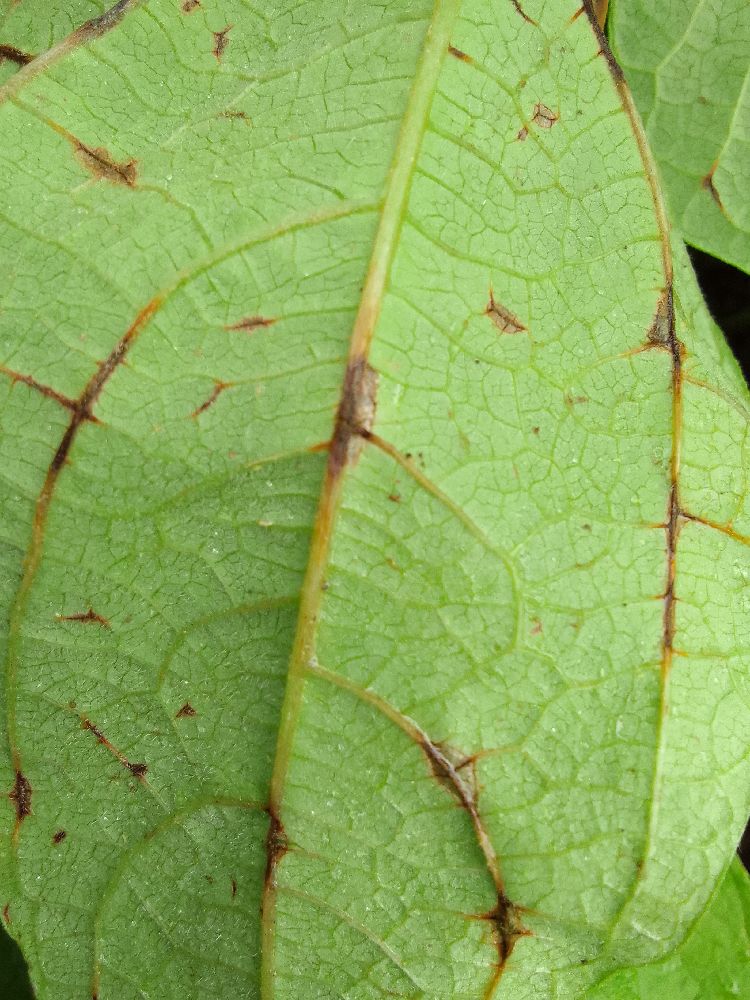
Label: anthracnose